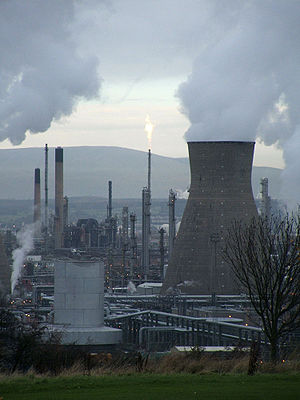
Petroleumsprodukter
Et petroleumsraffinaderi i Grangemouth, Skotland.
Pertroleumsprodukter er brugbare produkter, som udledes af råolie, på et olieraffinaderi.